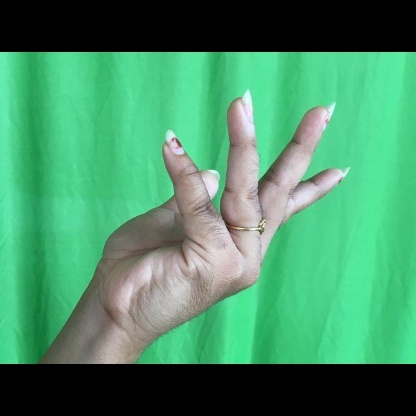
Mudra: Alapadmam